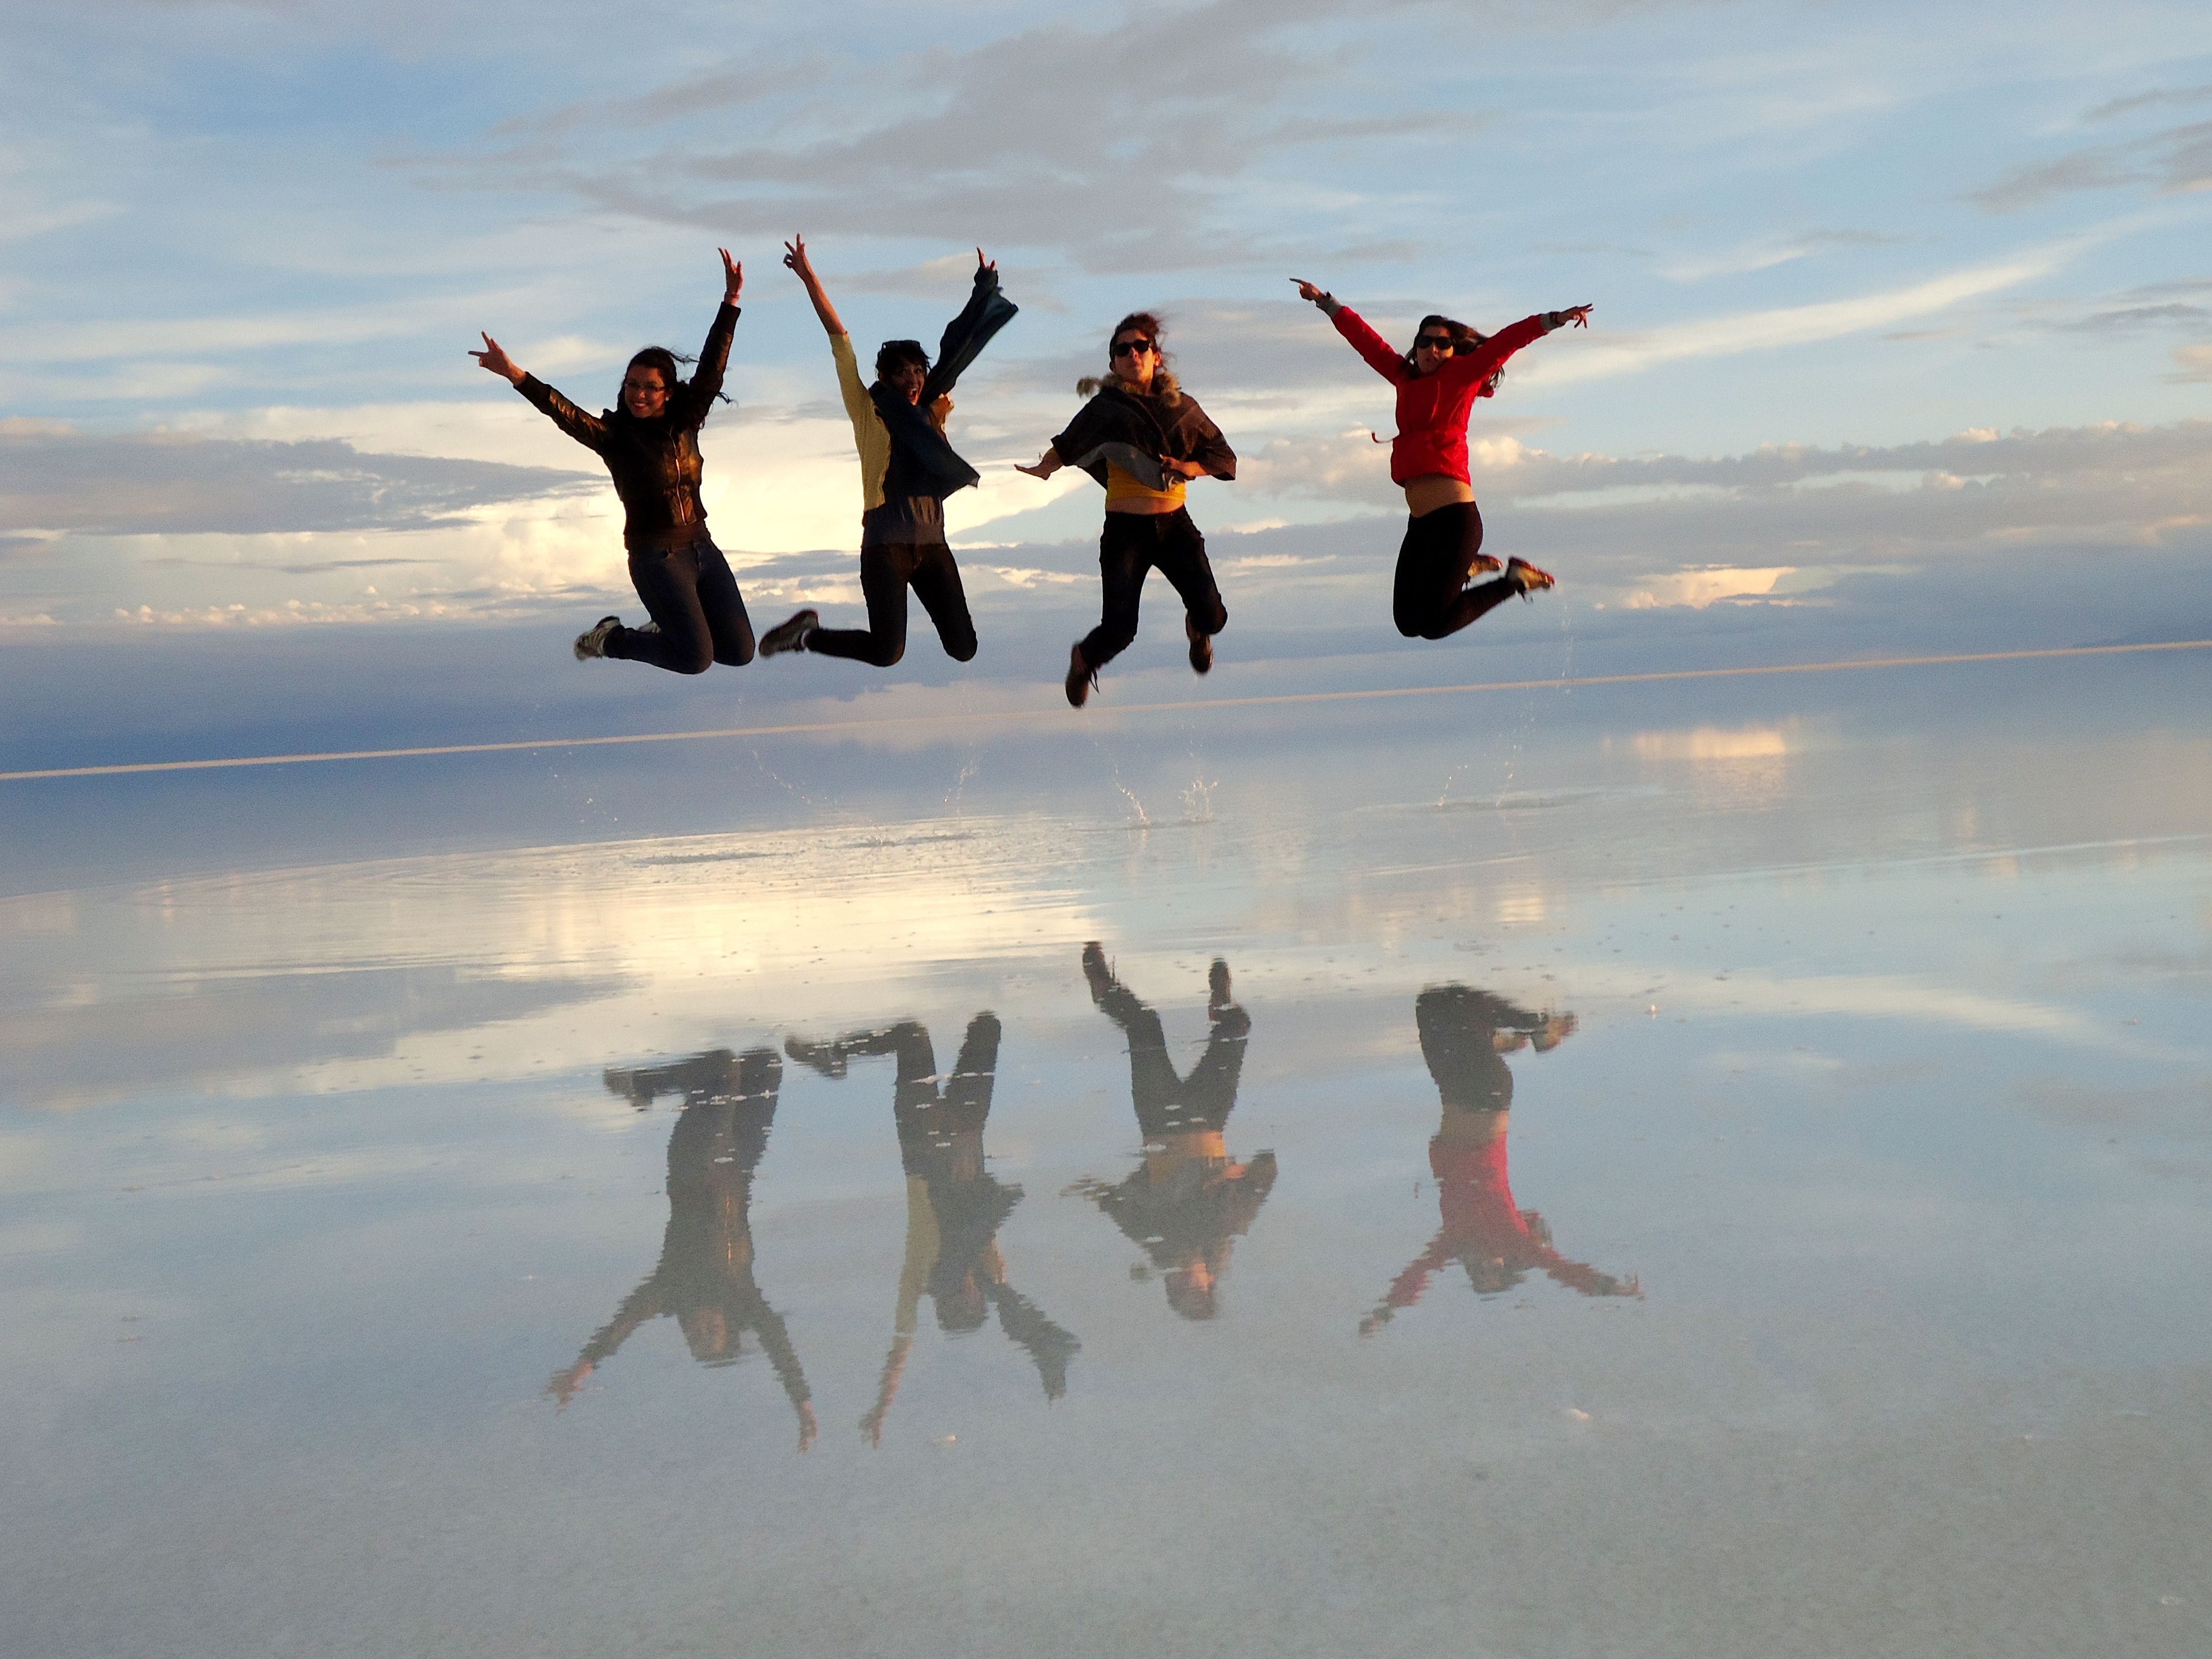
beach, sea, jumping, extreme sport, parachute, friends, sports, mirror, parachuting, windsports, salt desert